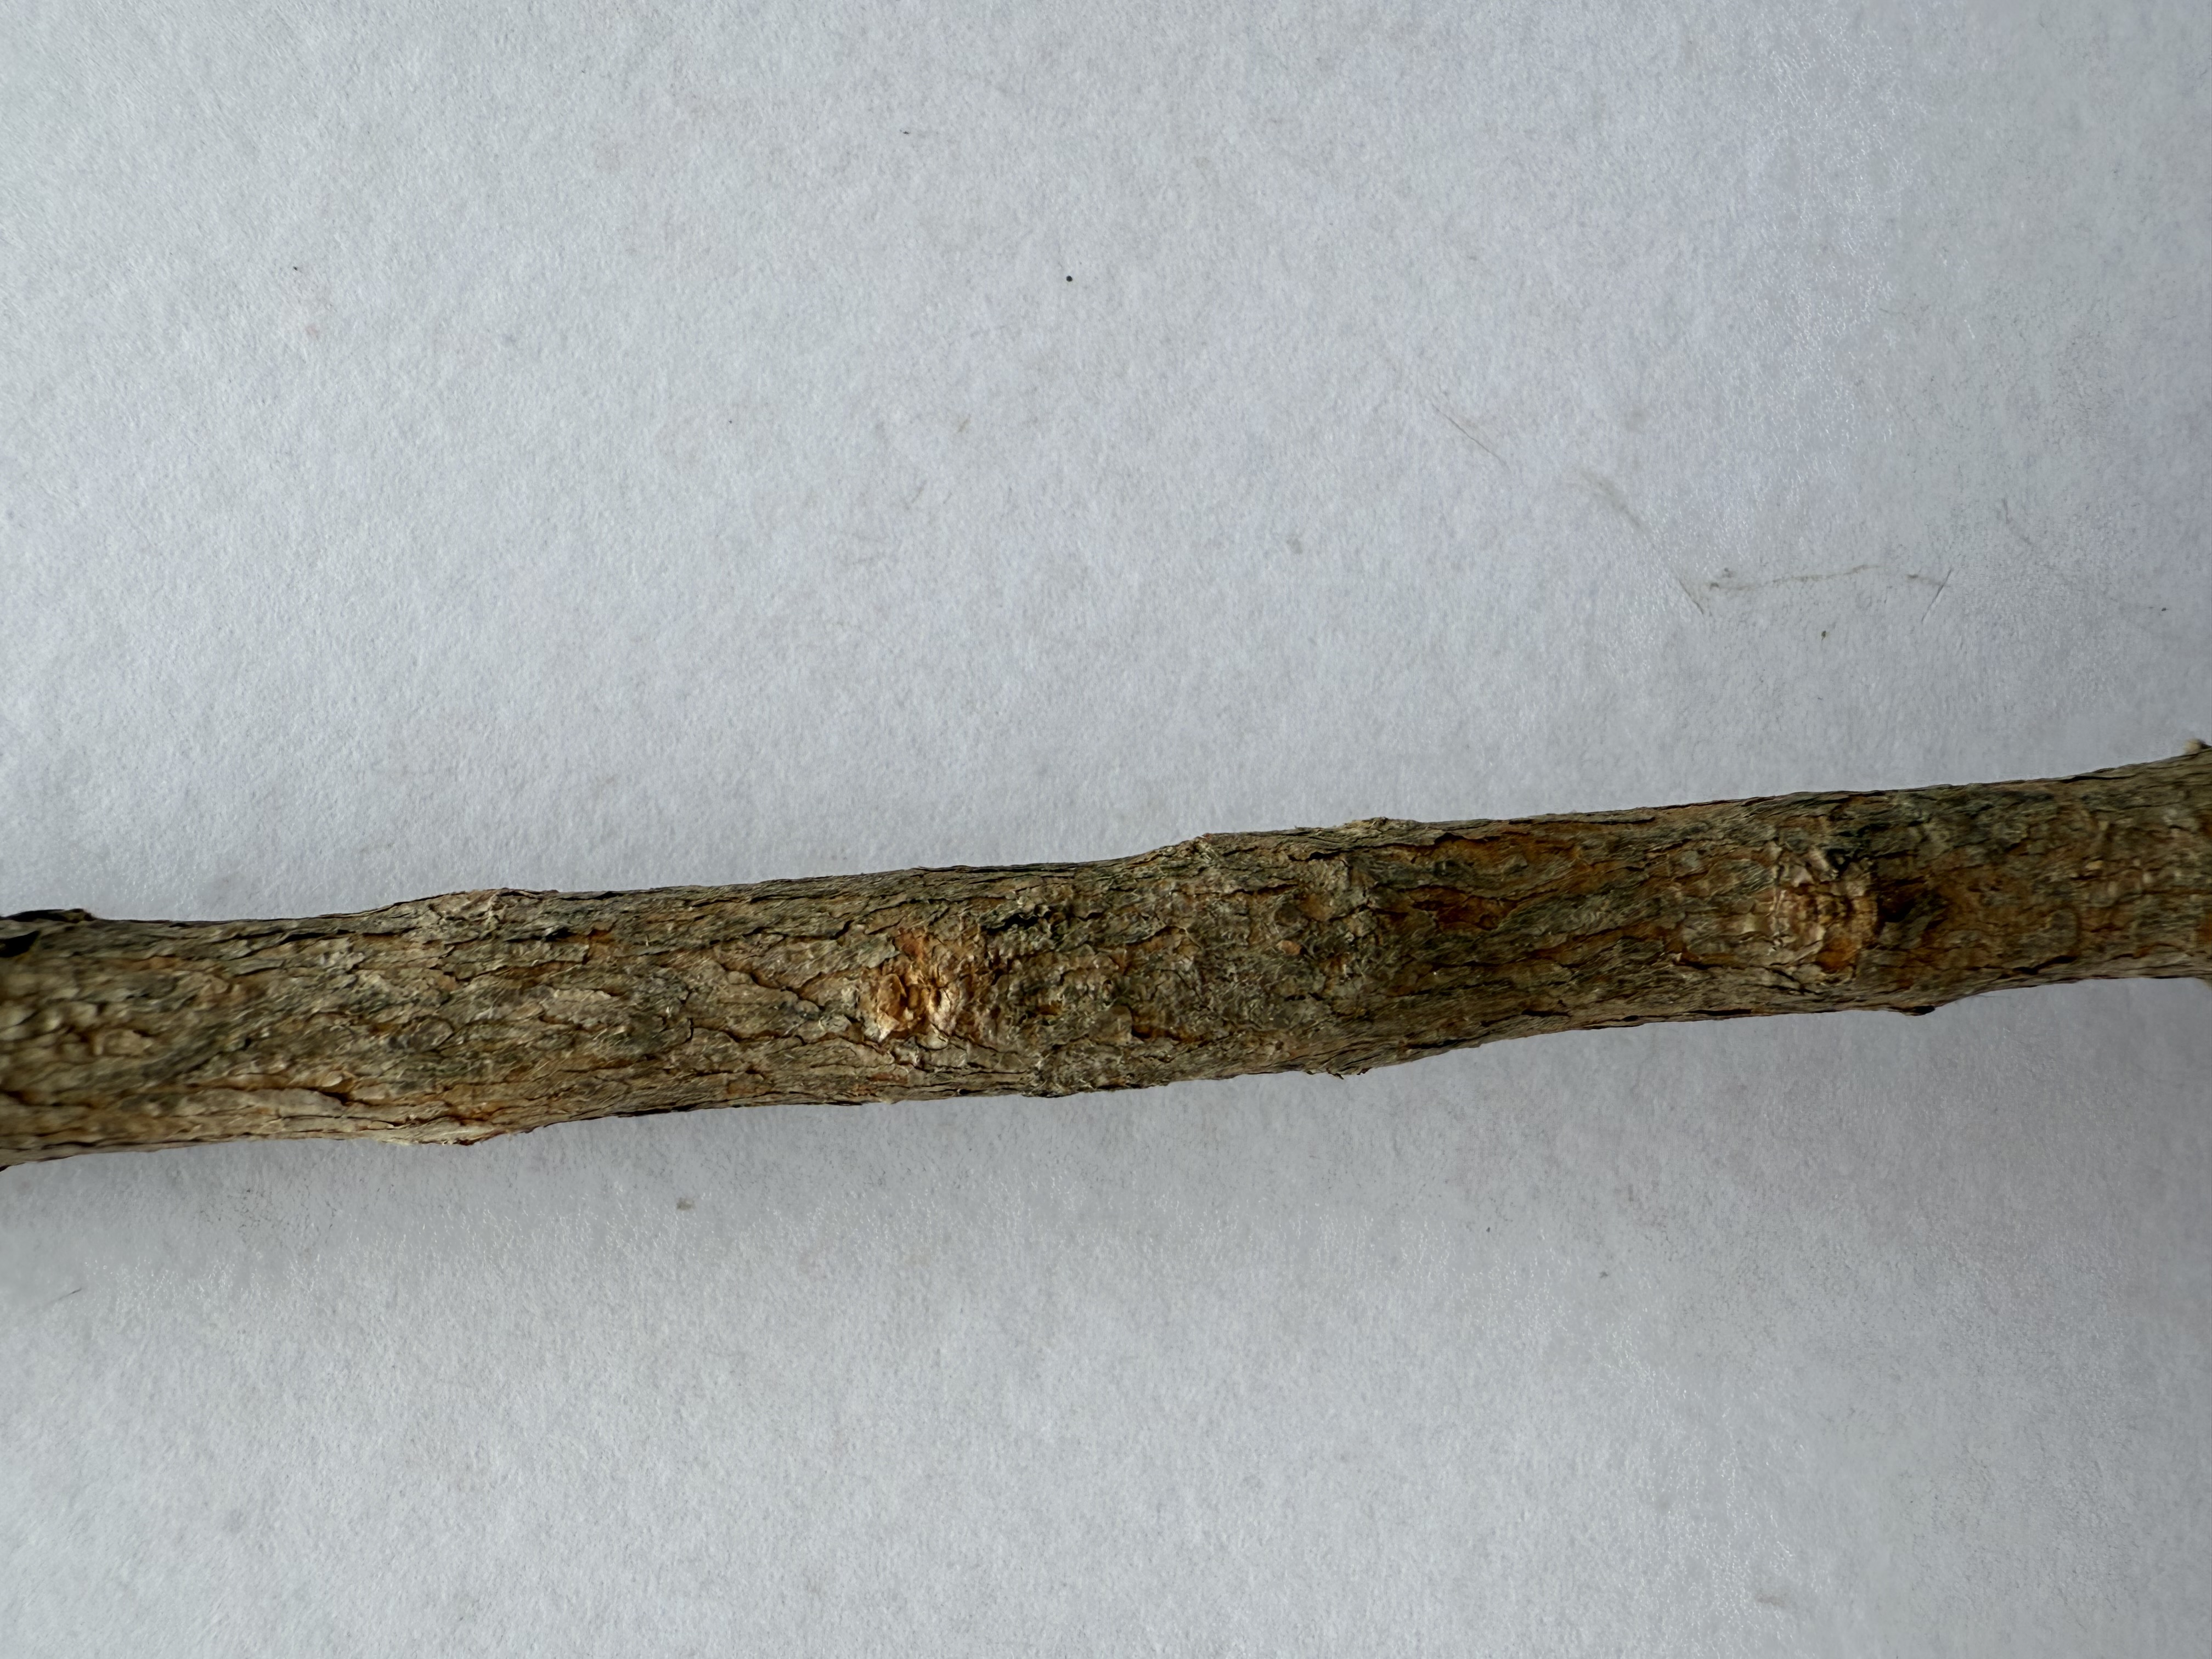
Variety: Feijoa